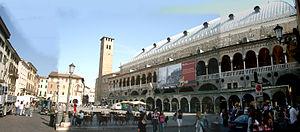
Le palais de la Raison de Padoue est un palais de la ville de Padoue, l'ancien siège de l'administration et des tribunaux de la ville.